Little Synagogue on the Prairie

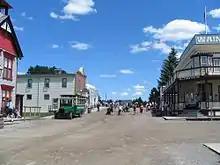
Heritage Park Historical Village

The Little Synagogue on the Prairie is a small, wooden synagogue originally built in Sibbald, Alberta, just west of the Alberta-Saskatchewan border. Originally called the "Montefiore Institute", it was built in 1913 or 1916 by the Montefiore colony of Jewish immigrants who had settled in Alberta in 1910, named after Sir Moses Montefiore. It is one of the few surviving examples of the small, wooden synagogues that were built by pioneers on the Canadian and American prairie.